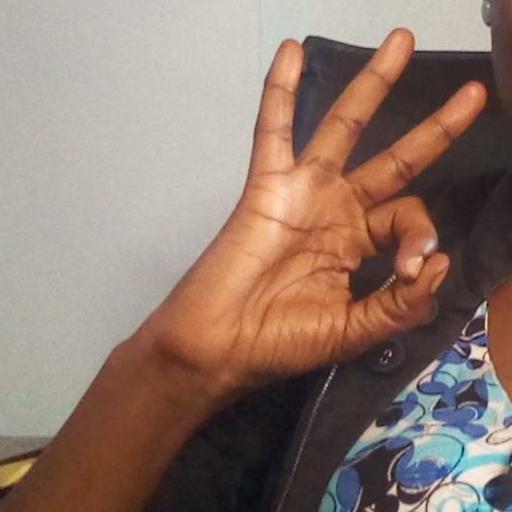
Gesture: ok